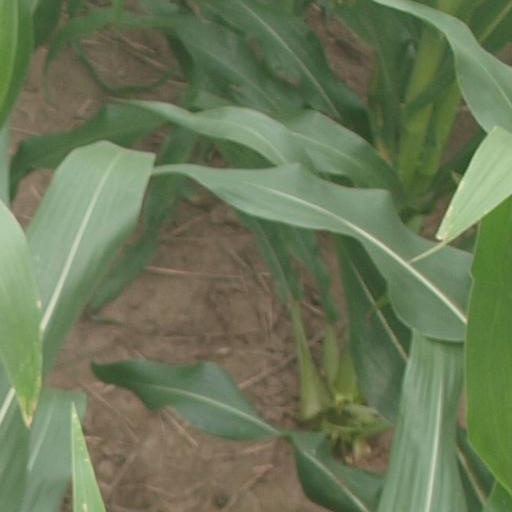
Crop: maize; corn